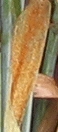
Label: Wheat___Brown_Rust